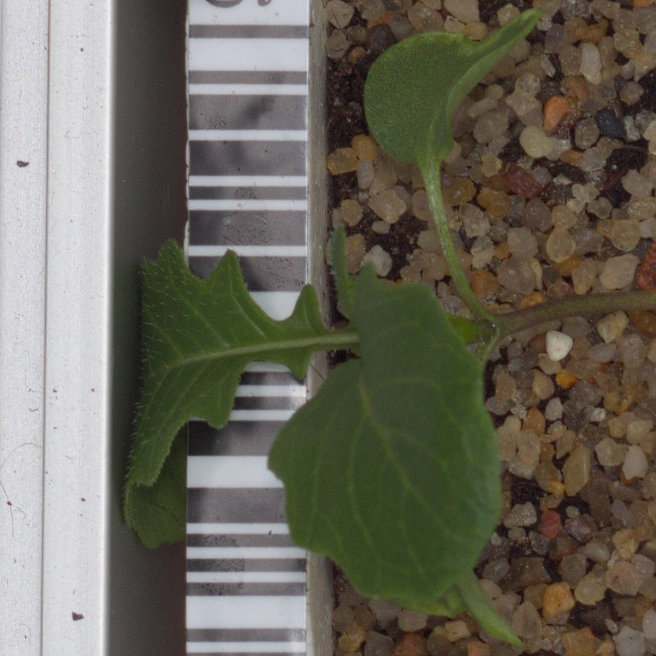
Label: charlock